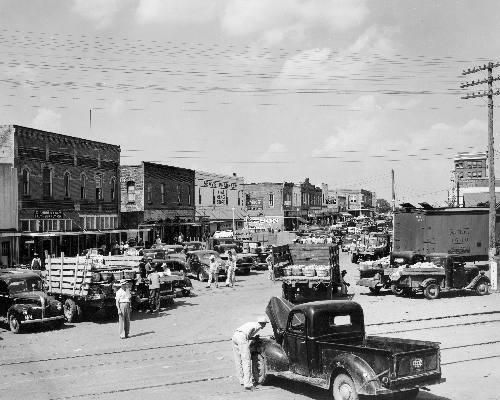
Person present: No